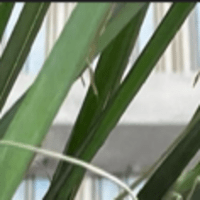
Label: Healthy sample